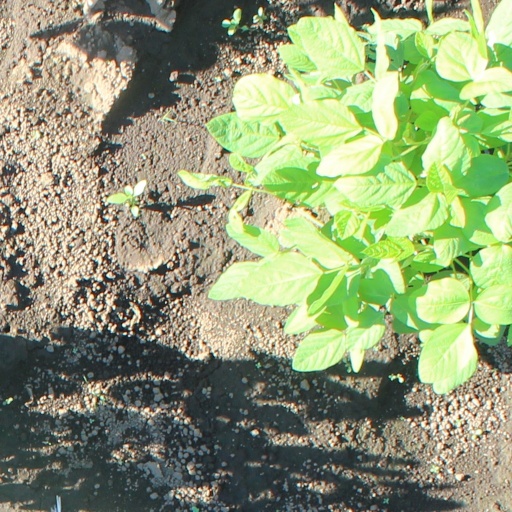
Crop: soybean